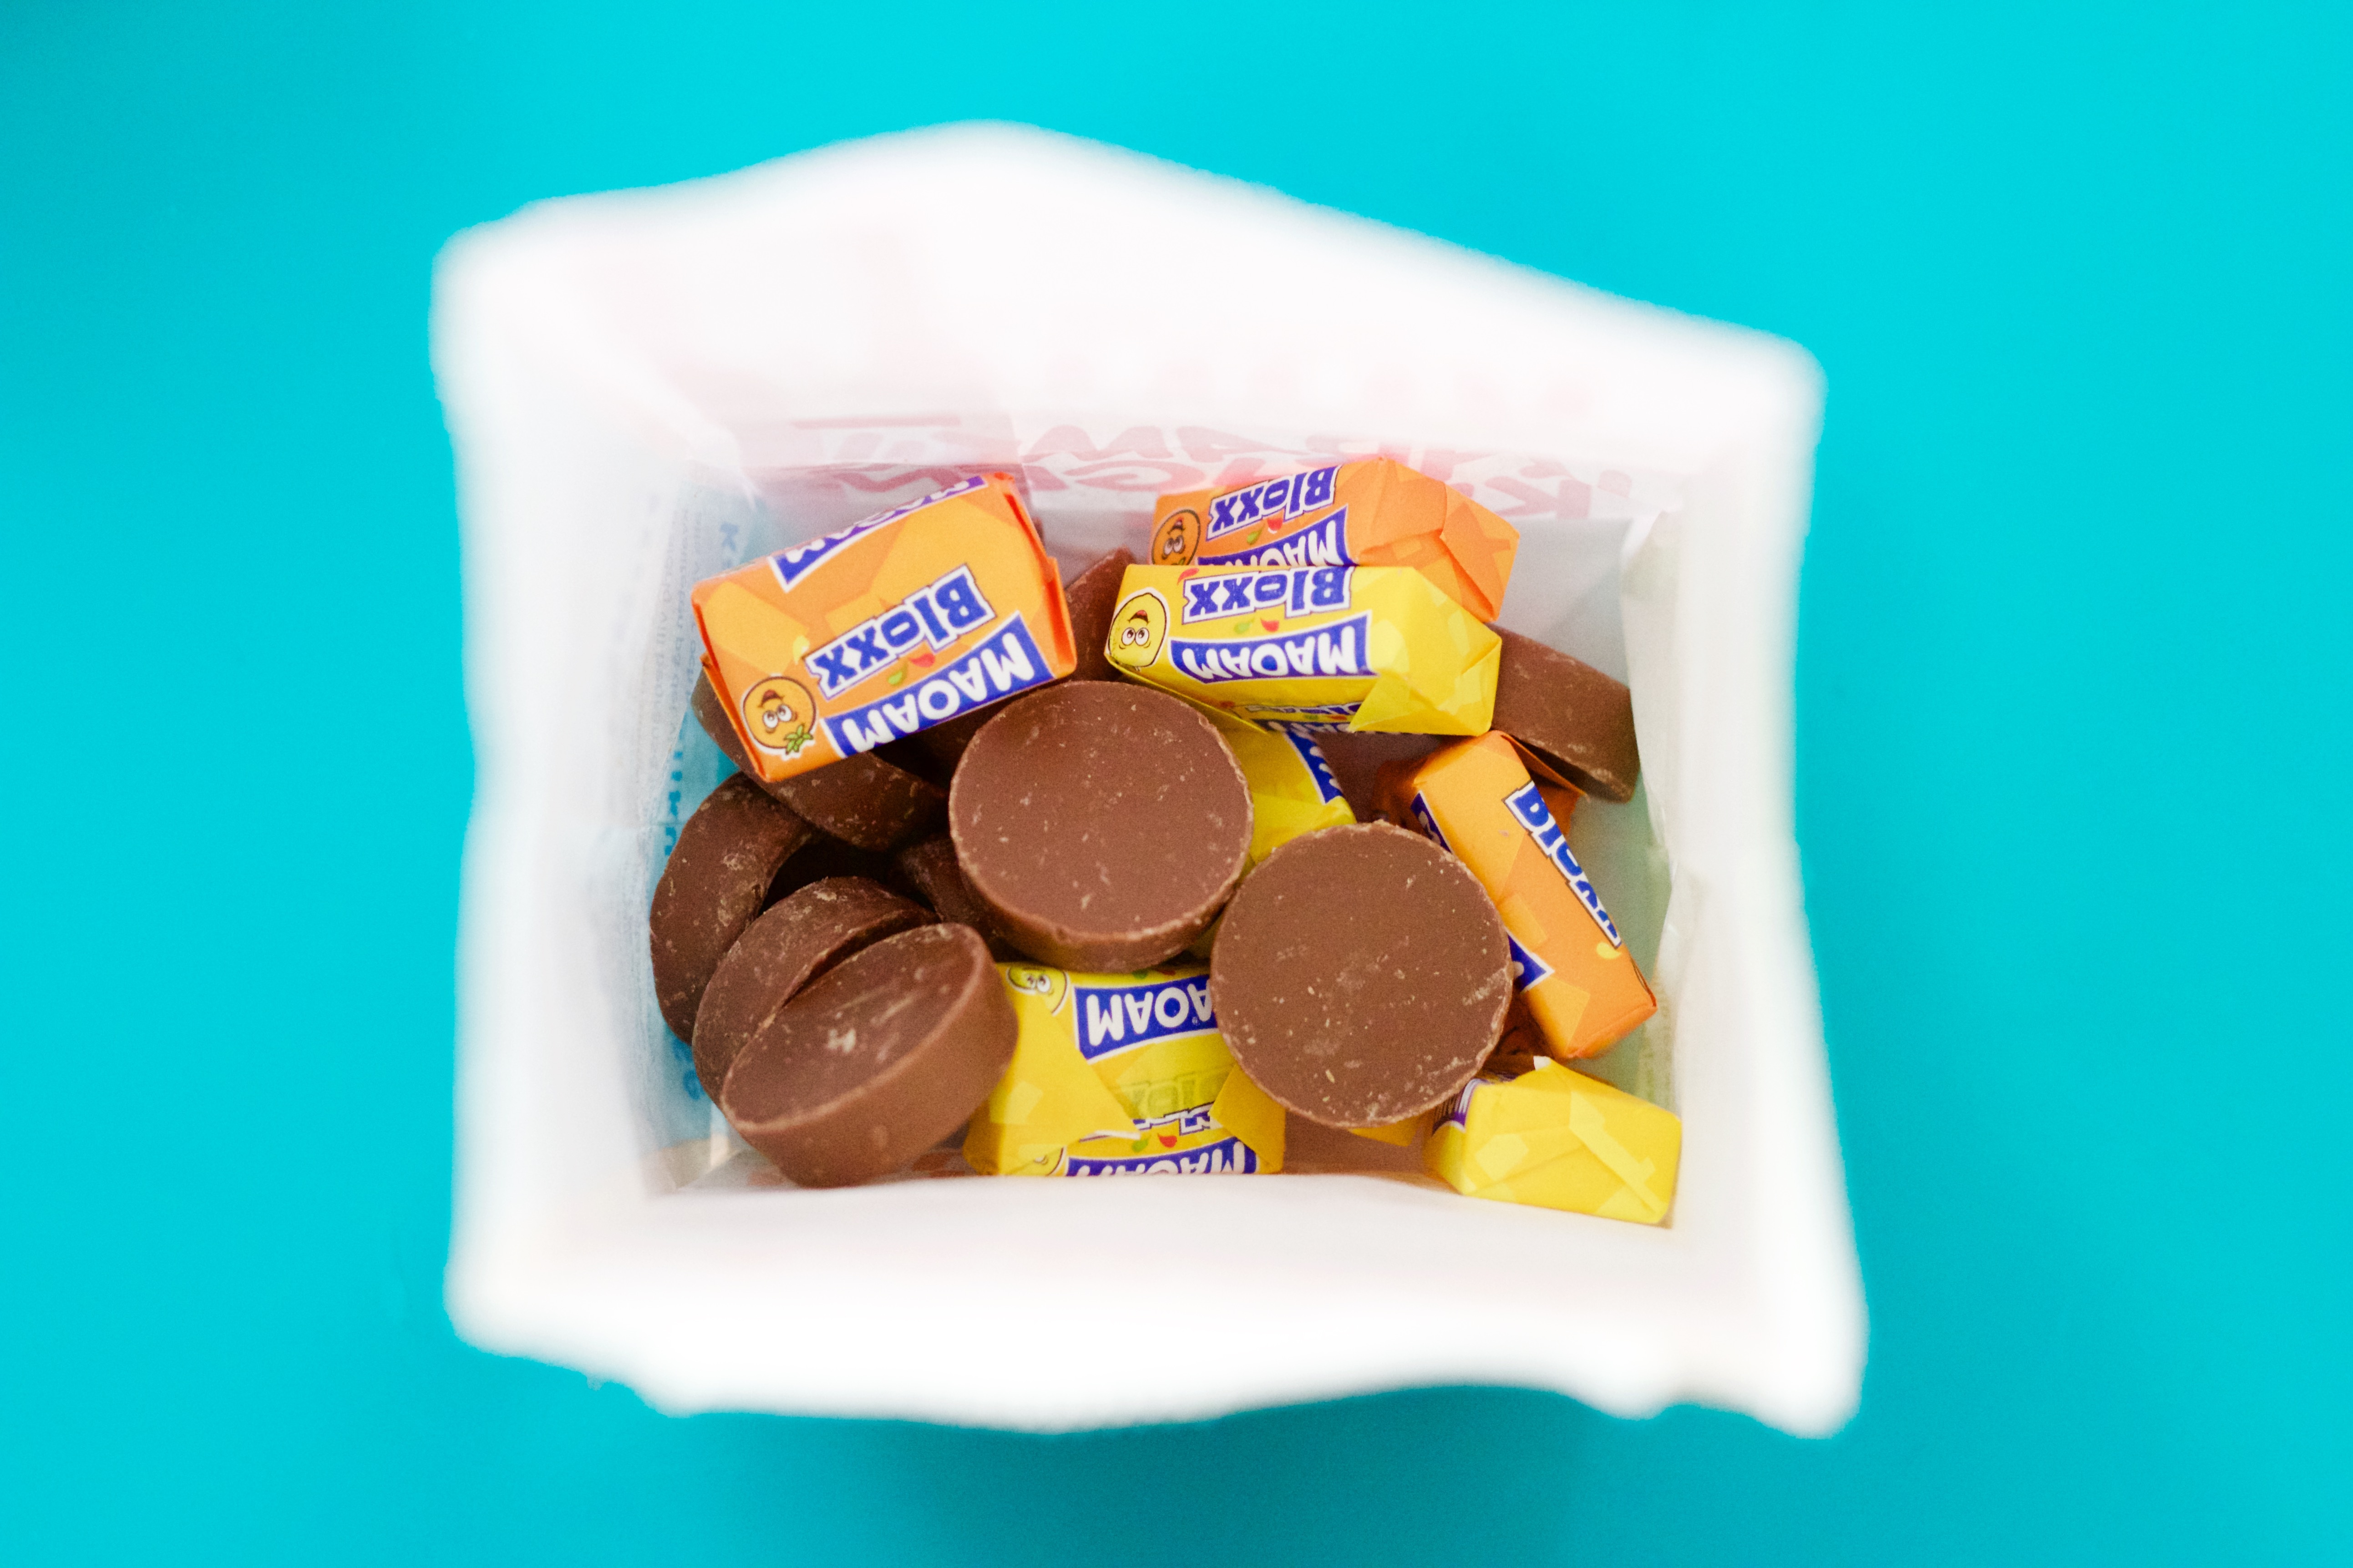
food, produce, color, brown, bag, colorful, yellow, breakfast, chocolate, snack, dessert, fudge, eating, sugar, sweets, tasty, candy, sweetness, confectionery, flavor, unhealthy, candy bag, maoam, snack food